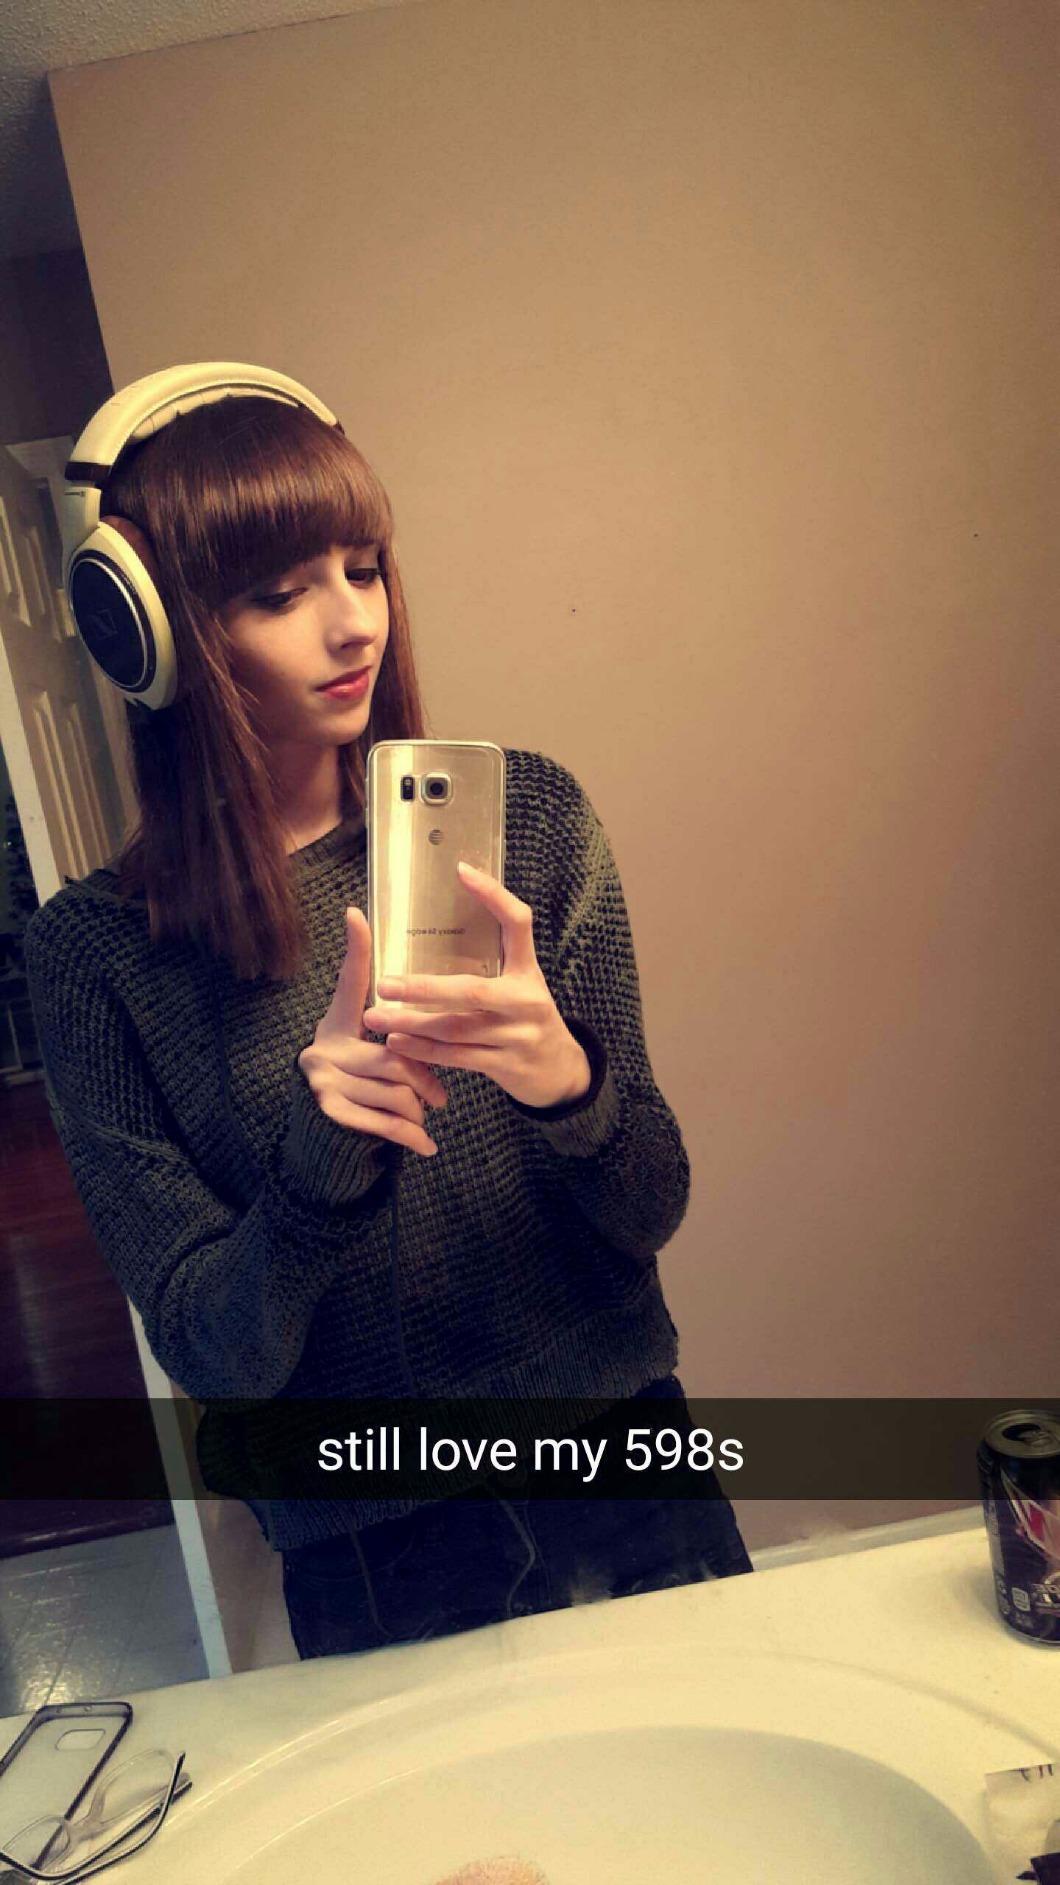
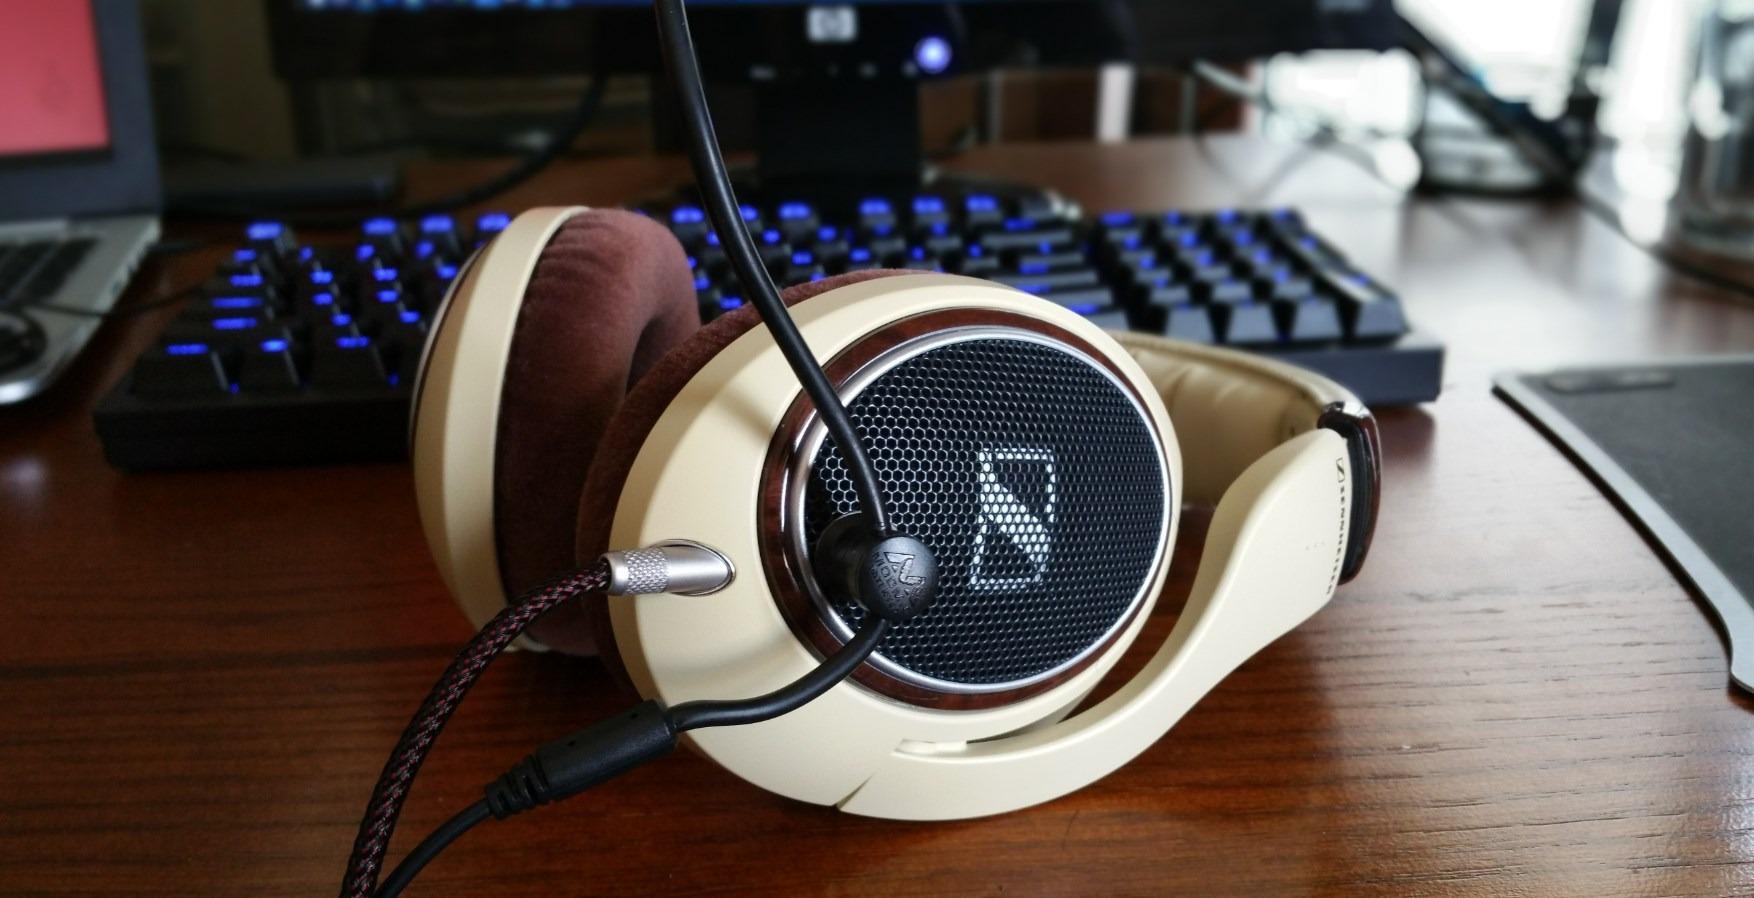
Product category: headphones
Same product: yes